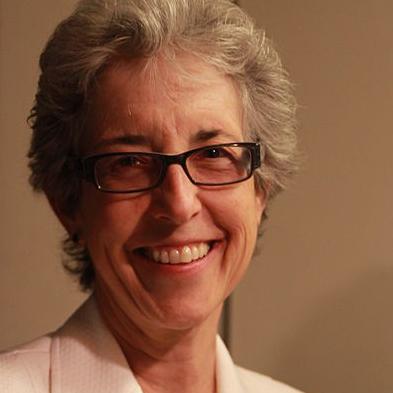
Age: 65